Almada Fórum

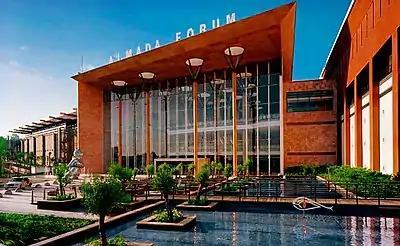
Photo from Almada Forum in Almada.

Almada Fórum is the third-largest shopping center in Portugal and in the Iberian Peninsula. It is situated in Vale de Mourelos, in the freguesia of Feijó and municipality of Almada. It opened in 2002 and has a total leasable space of 78,815 m.